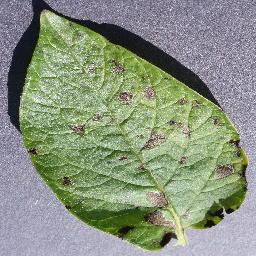
Etiqueta: Tizon_Temprano